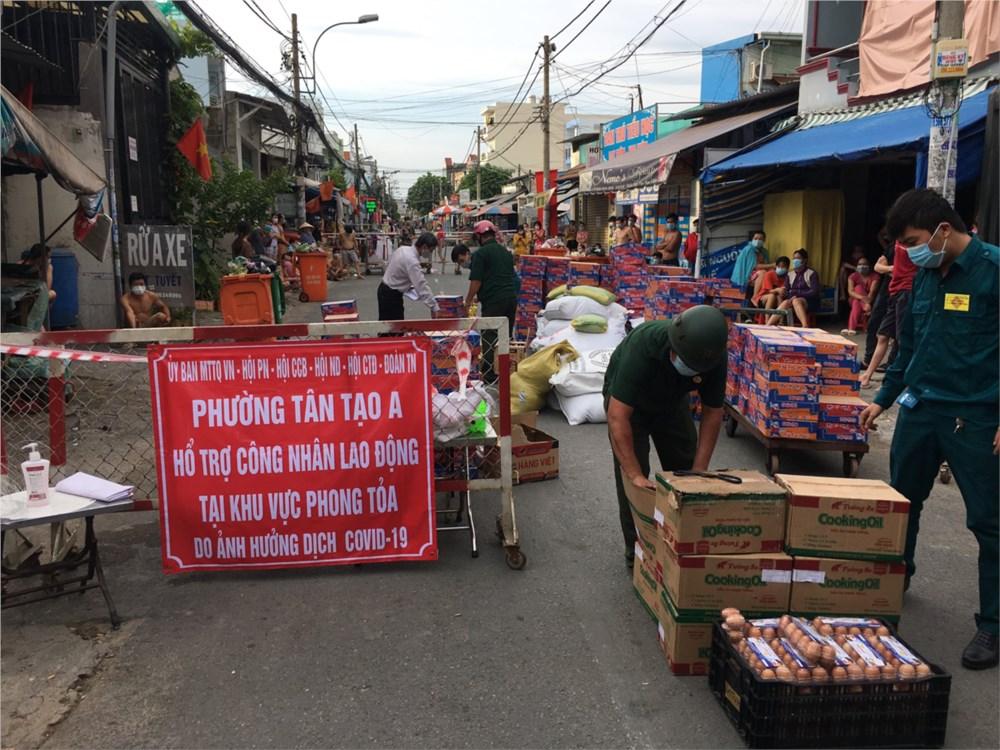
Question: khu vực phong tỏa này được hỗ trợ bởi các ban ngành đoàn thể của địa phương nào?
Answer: phường tân tạo a